Michel Platini

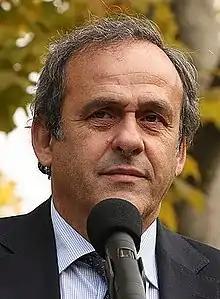
Platini in 2010

Michel François Platini (born 21 June 1955) is a French football administrator and former player and manager. Regarded as one of the greatest footballers of all time, Platini won the Ballon d'Or three times in a row, in 1983, 1984 and 1985, and came seventh in the FIFA Player of the Century vote. In recognition of his achievements, he was named a Knight of the Legion of Honour in 1985 and became an Officer in 1998. As the president of UEFA in 2015 he was banned from involvement in football under FIFA's organisation, over ethics violations. The ban lasted until 2023.